2021 in Philippine sports

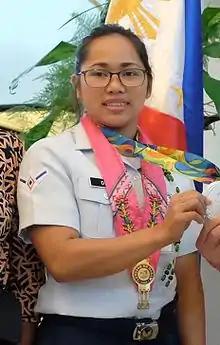
Weightlifter Hidilyn Diaz won the Philippines' first-ever Olympic gold medal at the 2020 Summer Olympics in Tokyo.

The following is a list of notable events and developments that are related to Philippine sports in 2021.